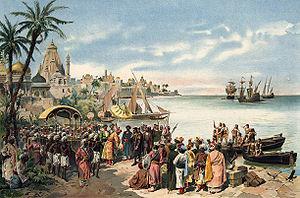
Cette page concerne l'année 1498 du calendrier julien.
Vasco da Gama, supposé né en 1469 à Sines au Portugal et mort le 24 décembre 1524 à Cochin aux Indes, est un grand navigateur portugais, traditionnellement considéré comme le premier Européen à arriver aux Indes par voie maritime en contournant le cap de Bonne-Espérance, en 1498.